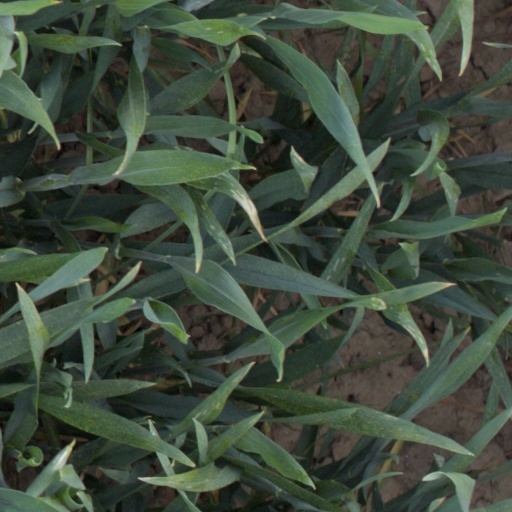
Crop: wheat